Delta Tau Delta

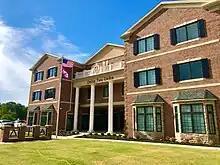
Delta Tau Delta Fraternity House at Oklahoma State University.

The Delta Tau Delta Founders House was listed on the National Register of Historic Places in 1979.